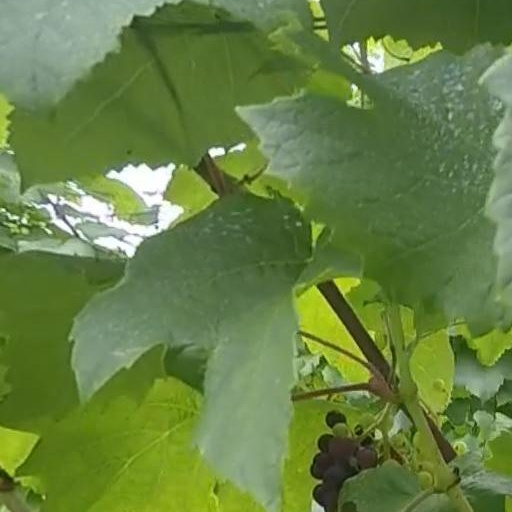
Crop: grape